Siege of Lamitan

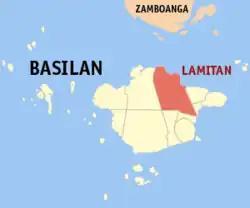
The siege of Lamitan took place in the island province of Basilan

The siege of Lamitan took place on 2 June 2001 when members of the Islamic terrorist group Abu Sayyaf entered the city of Lamitan, one of two Christian settlements in the predominantly Muslim province of Basilan in the Philippines. They took over a church and a hospital and held priests, medical staff and patients hostage. Government forces surrounded the Muslim extremists, preventing their escape. However, the Abu Sayyaf group managed to break out of the cordon by using their hostages as human shields.